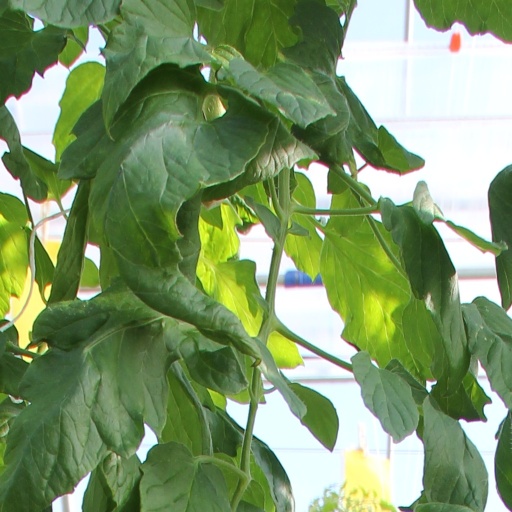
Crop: tomato